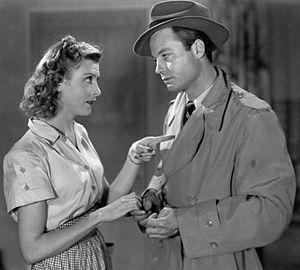
Ann Doran est une actrice américaine, de son nom complet Ann Lee Doran, née à Amarillo le 28 juillet 1911 et morte à Carmichael le 19 septembre 2000.